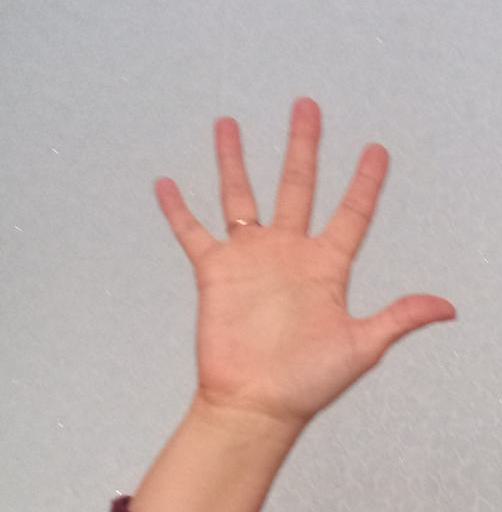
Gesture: palm